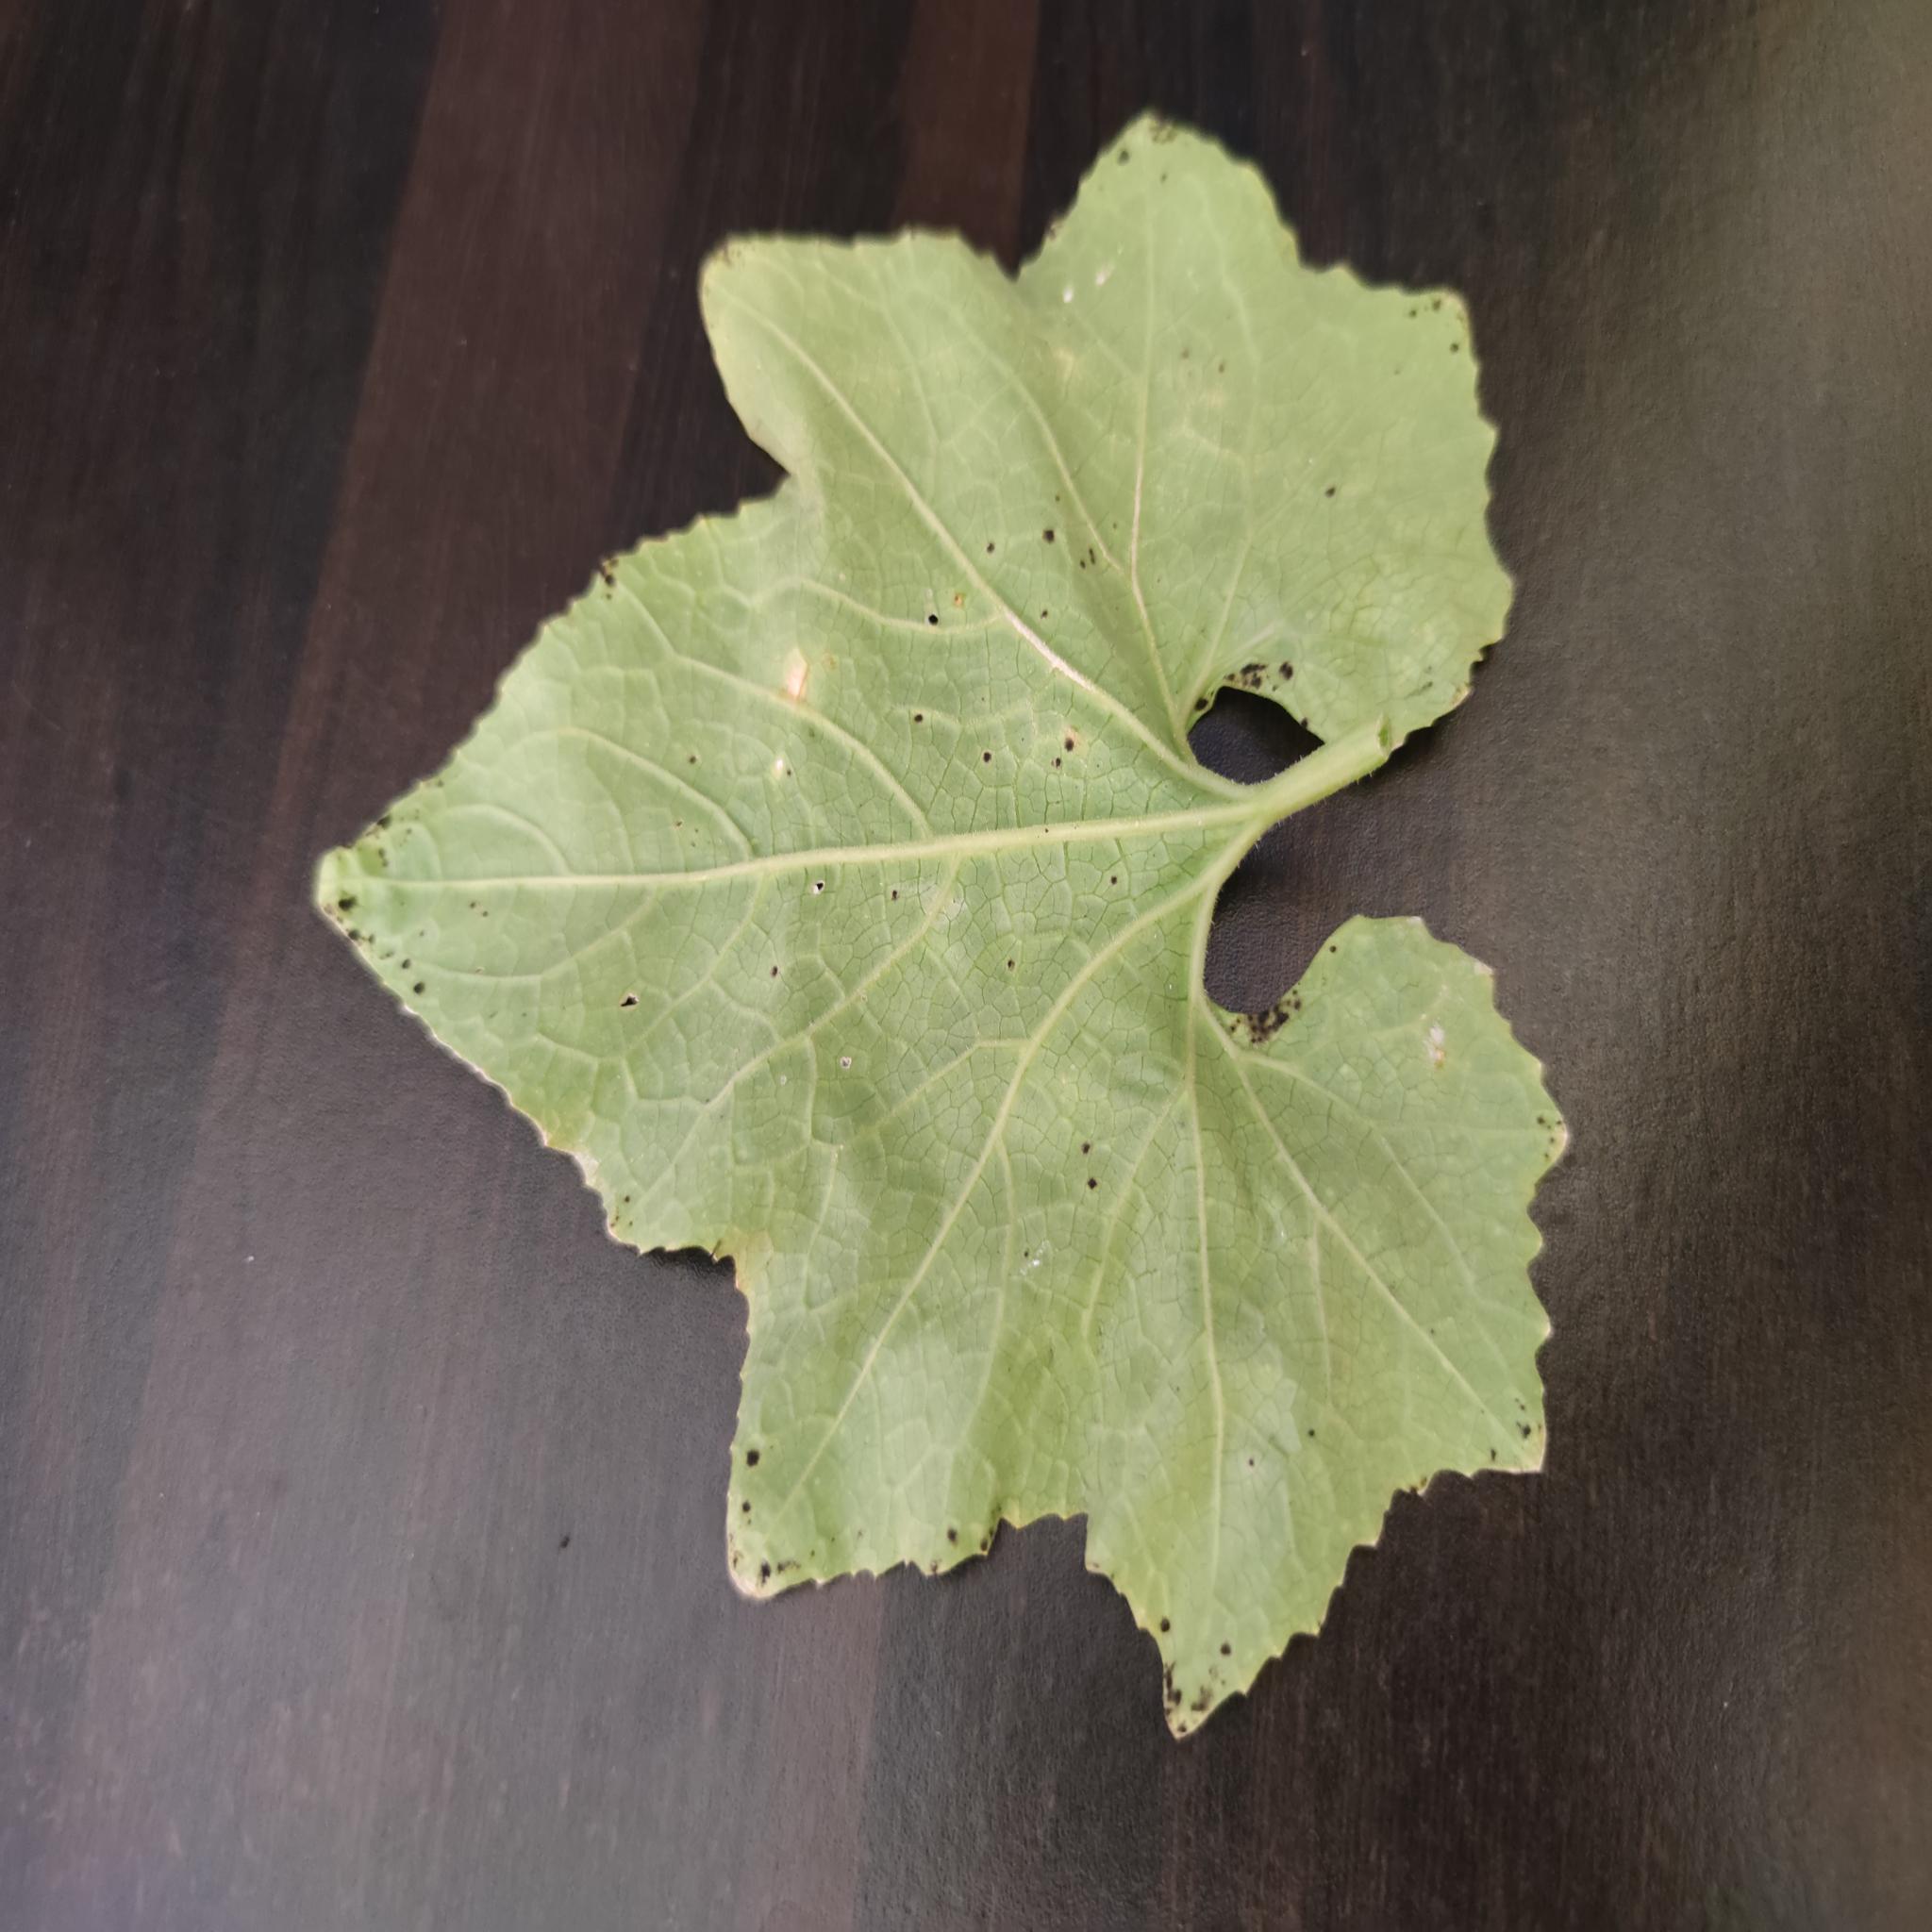
Label: Aphid